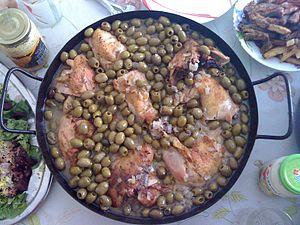
Tajine de poulet aux olives (Algérie)